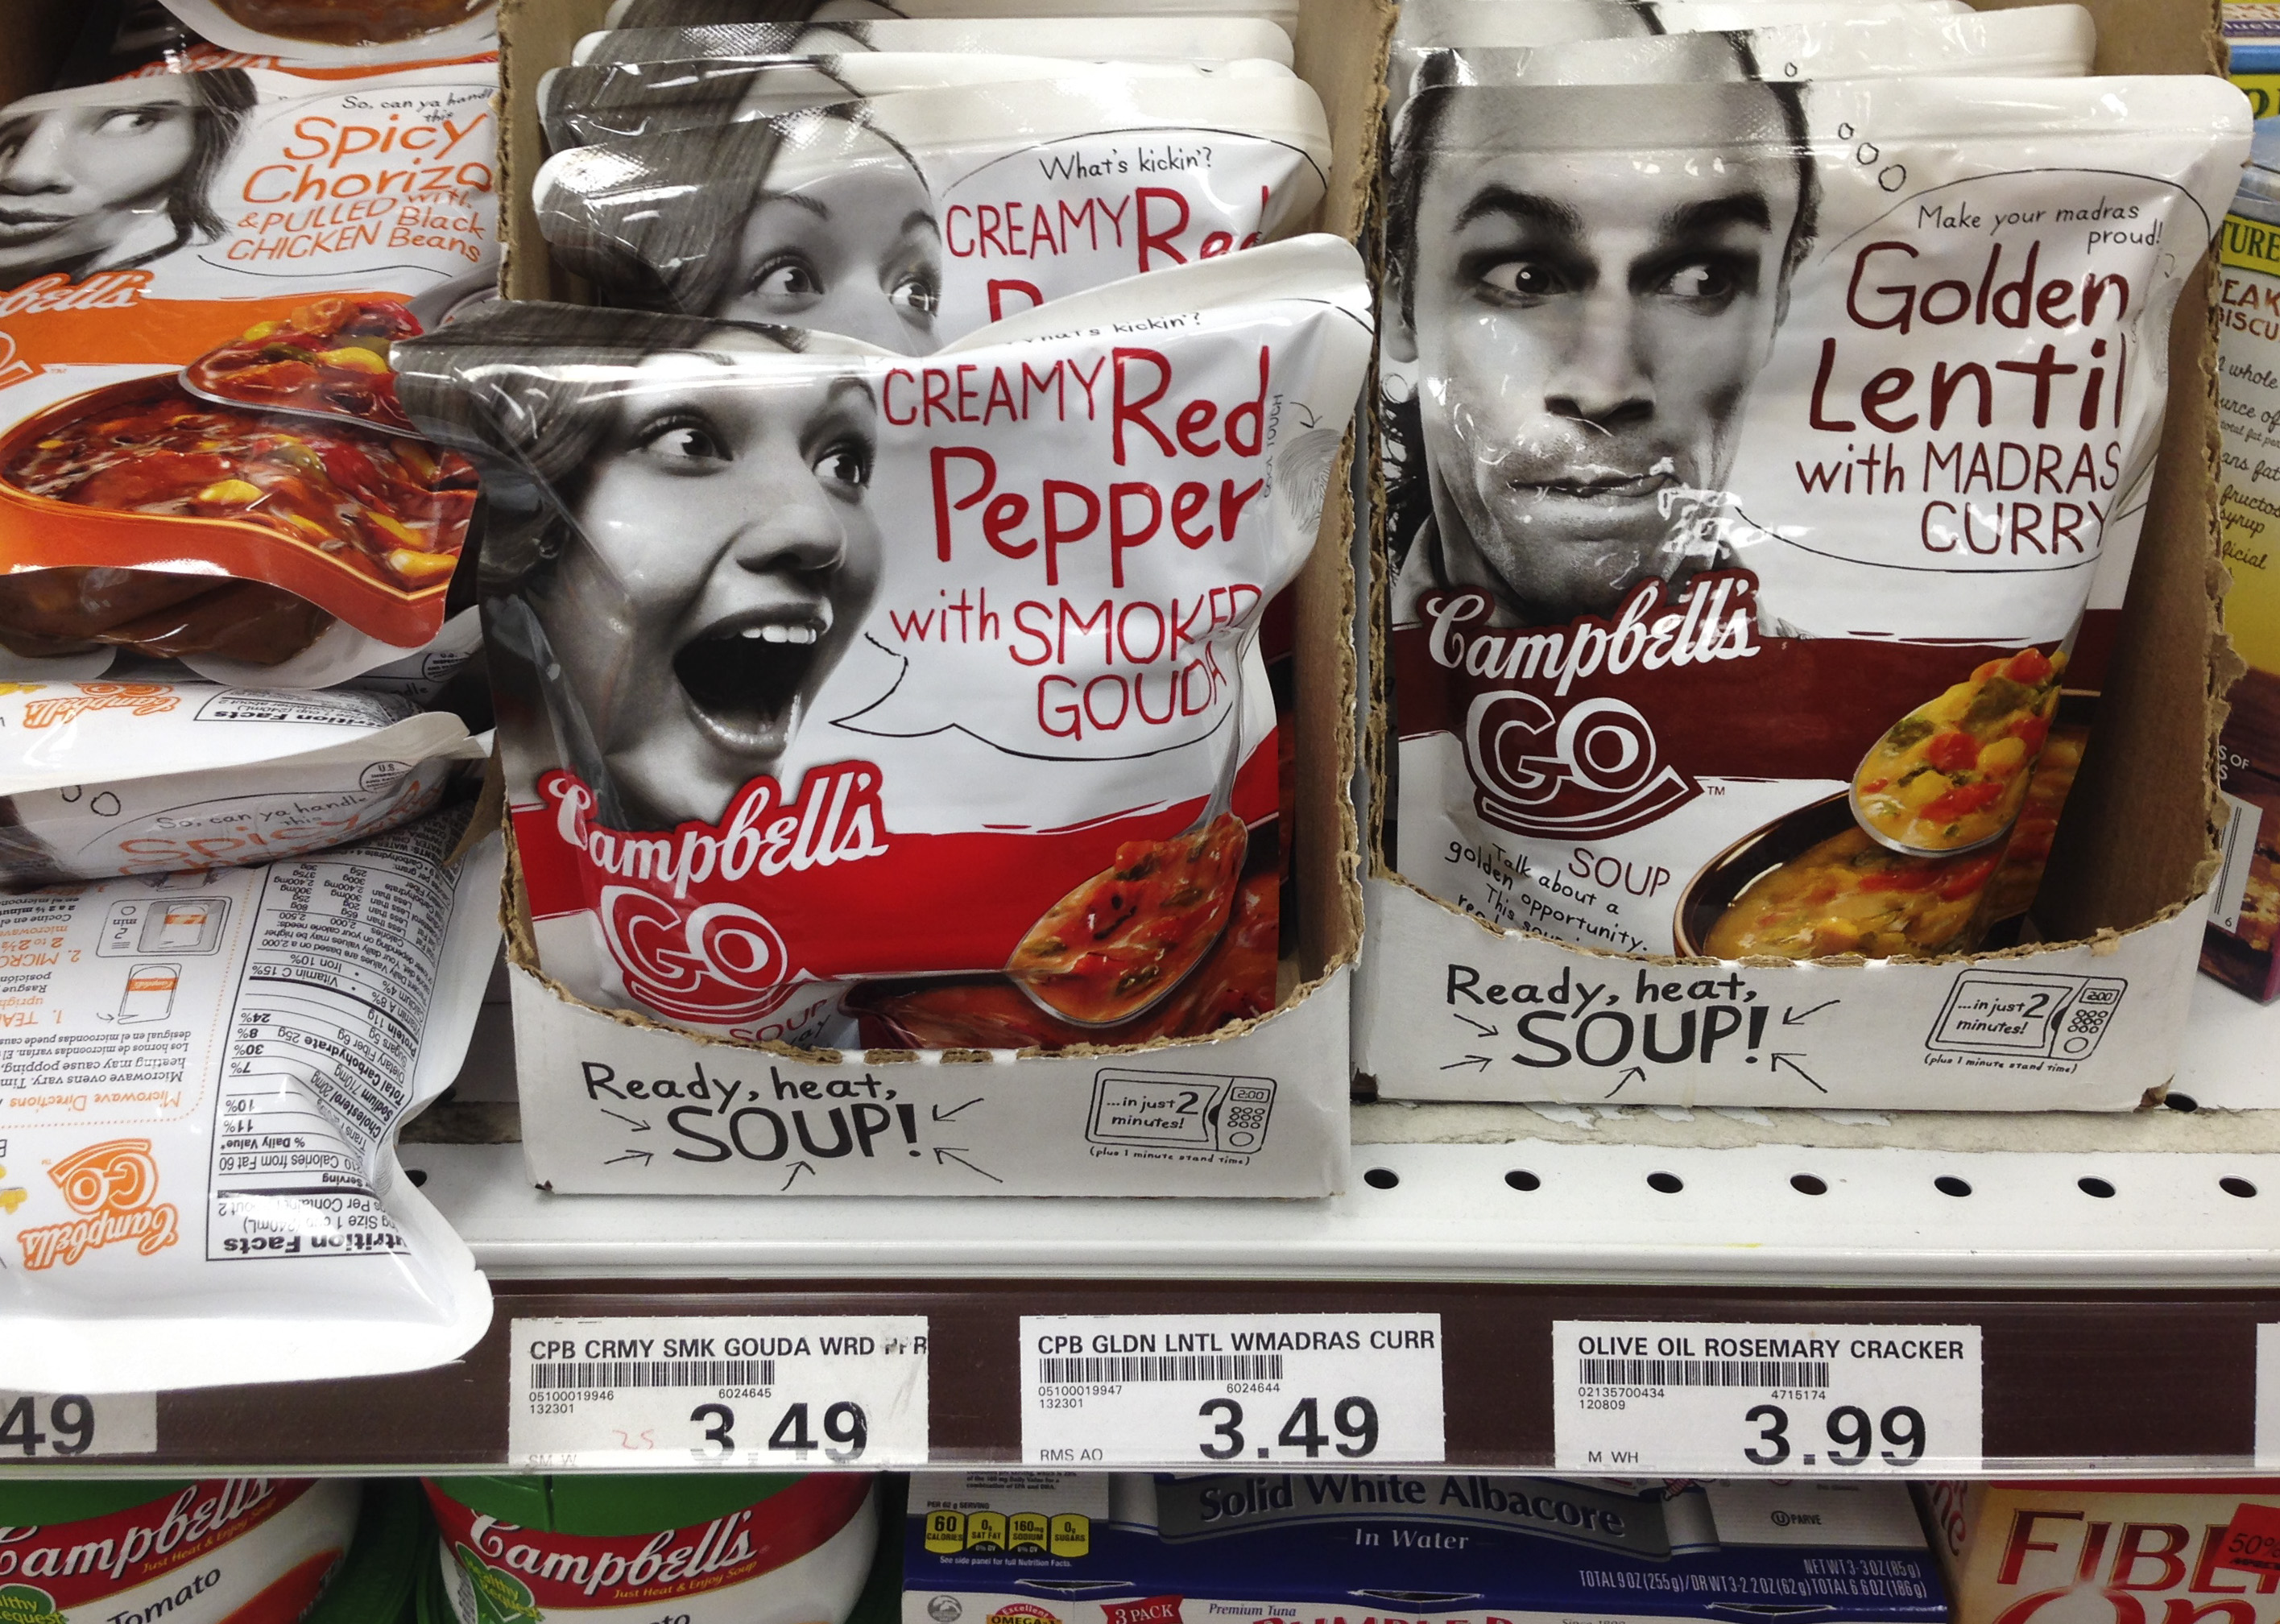
food, produce, drink, fast food, flavor, junk food, sense, convenience food, snack food